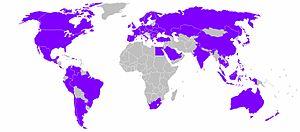
Implantations mondiales d'Alcatel-Lucent